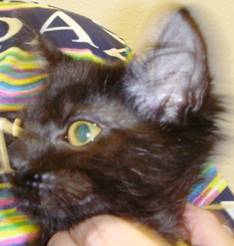
Label: cat